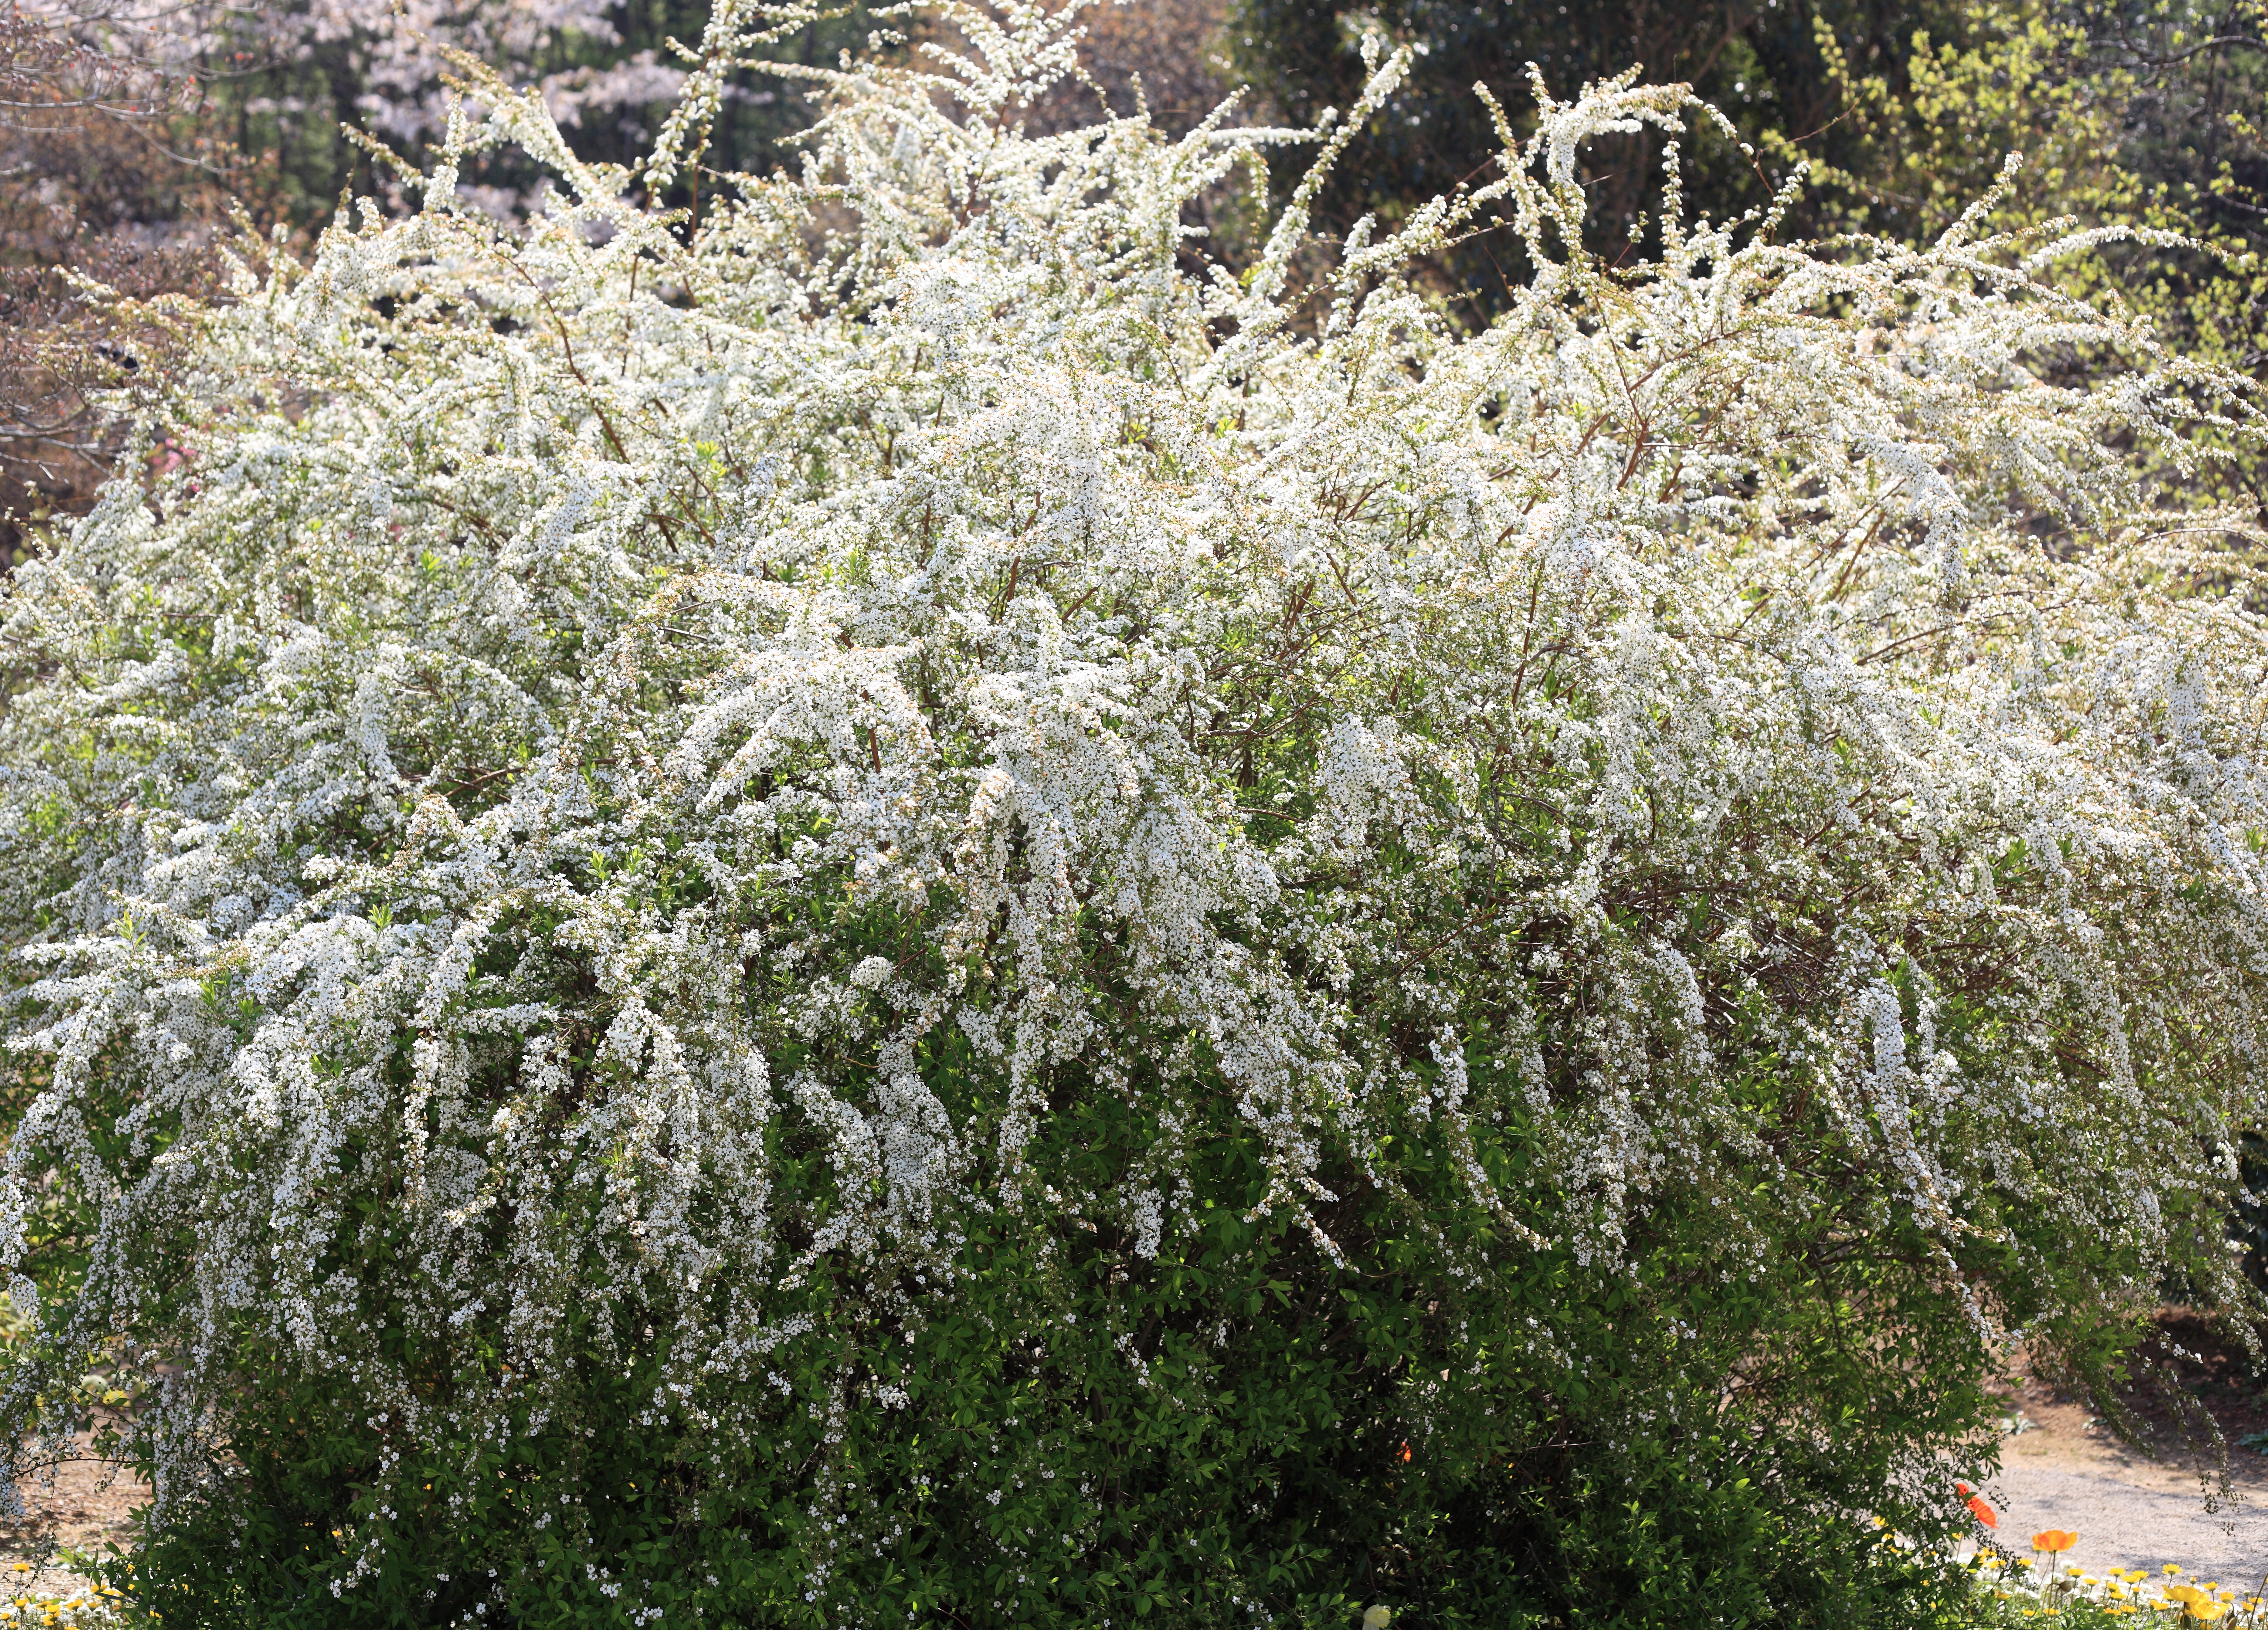
tree, plant, flower, frost, high, herb, produce, evergreen, botany, flora, baby, shrub, breath, 5d, hires, markii, hi, res, resolution, spiraea, thunbergii, thunberg, spirea, flowering plant, daisy family, subshrub, woody plant, land plant